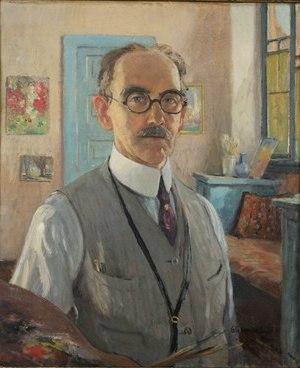
Colin Campbell Cooper, Jr. est un peintre impressionniste américain.